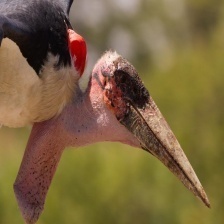
Species: MARABOU STORK
Scientific name: LEPTOPTILOS CRUMENIFER
ImageNet parent category: white_stork